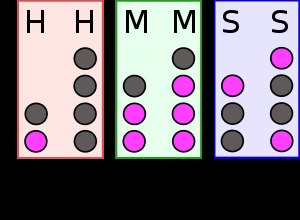
BCD (tal) / Anvendelse
BCD-udlæsning på et 'binært' ur
BCD er en forkortelse for binary coded decimal. Det vil sige et tal, der er gemt på binær form.